Towers: Lord Baniff's Deceit

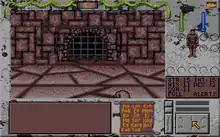
Atari ST version screenshot.

"Towers: Lord Baniff's Deceit" is a role-playing video game (RPG) that takes place from a first-person perspective similar to other games in the genre such as "Dungeon Master" in a three-dimensional environment. Players navigate through a large, multi-level castle tower in which the entire game is set to find Lord Baniff. A freely movable mouse cursor is used to interact with the environment and the icon-based interface on the heads-up display (HUD) when not engaged in combat. On every version of the title, up to two players can play co-op via link-up.